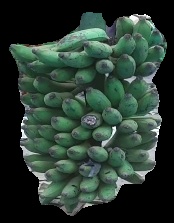
Variety: elakki-bale
Grade: grade3